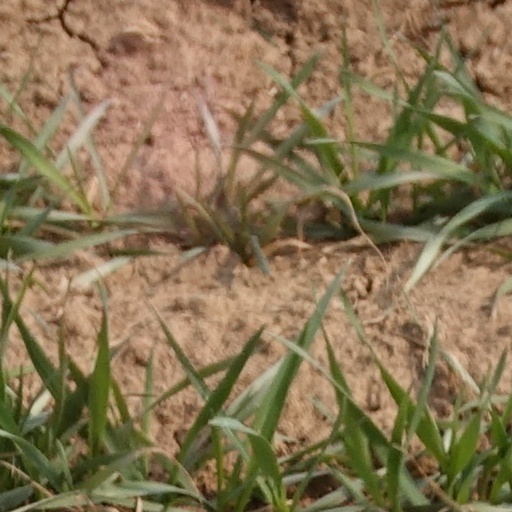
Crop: wheat